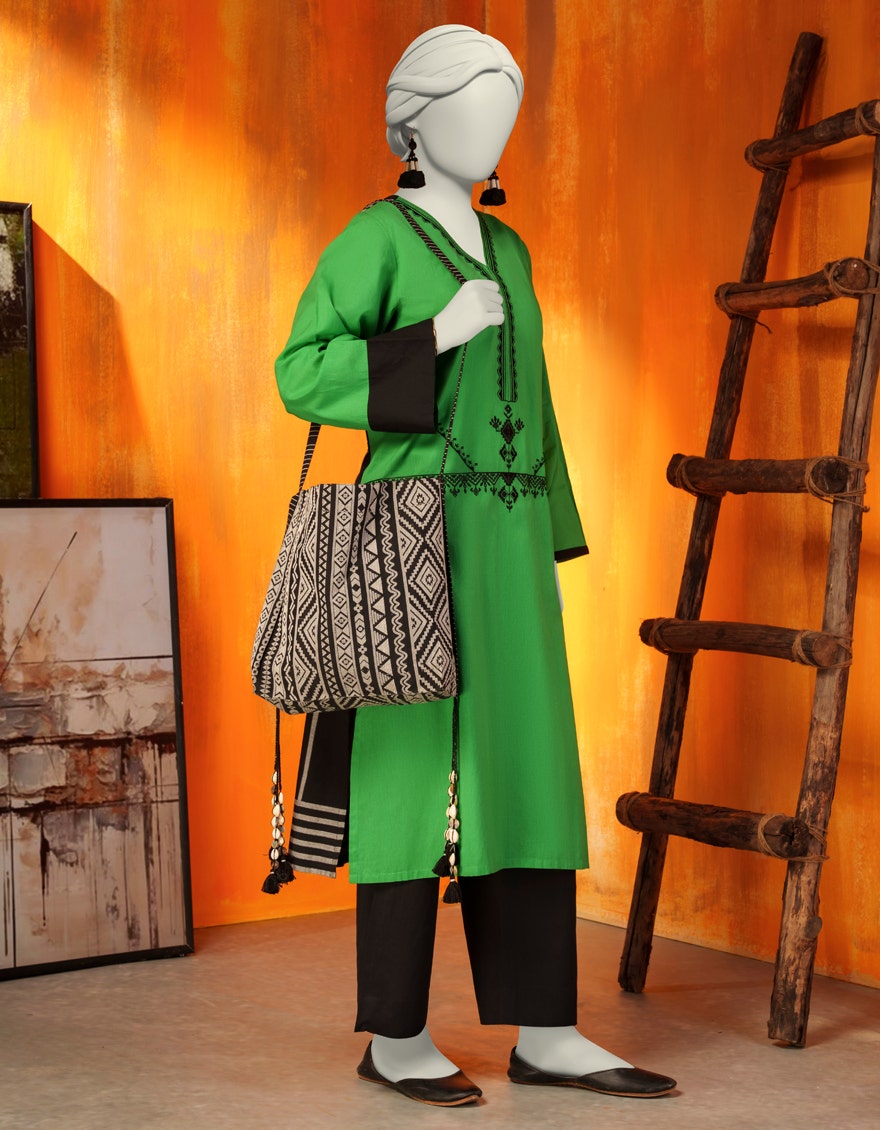
green multi kurta pajamas